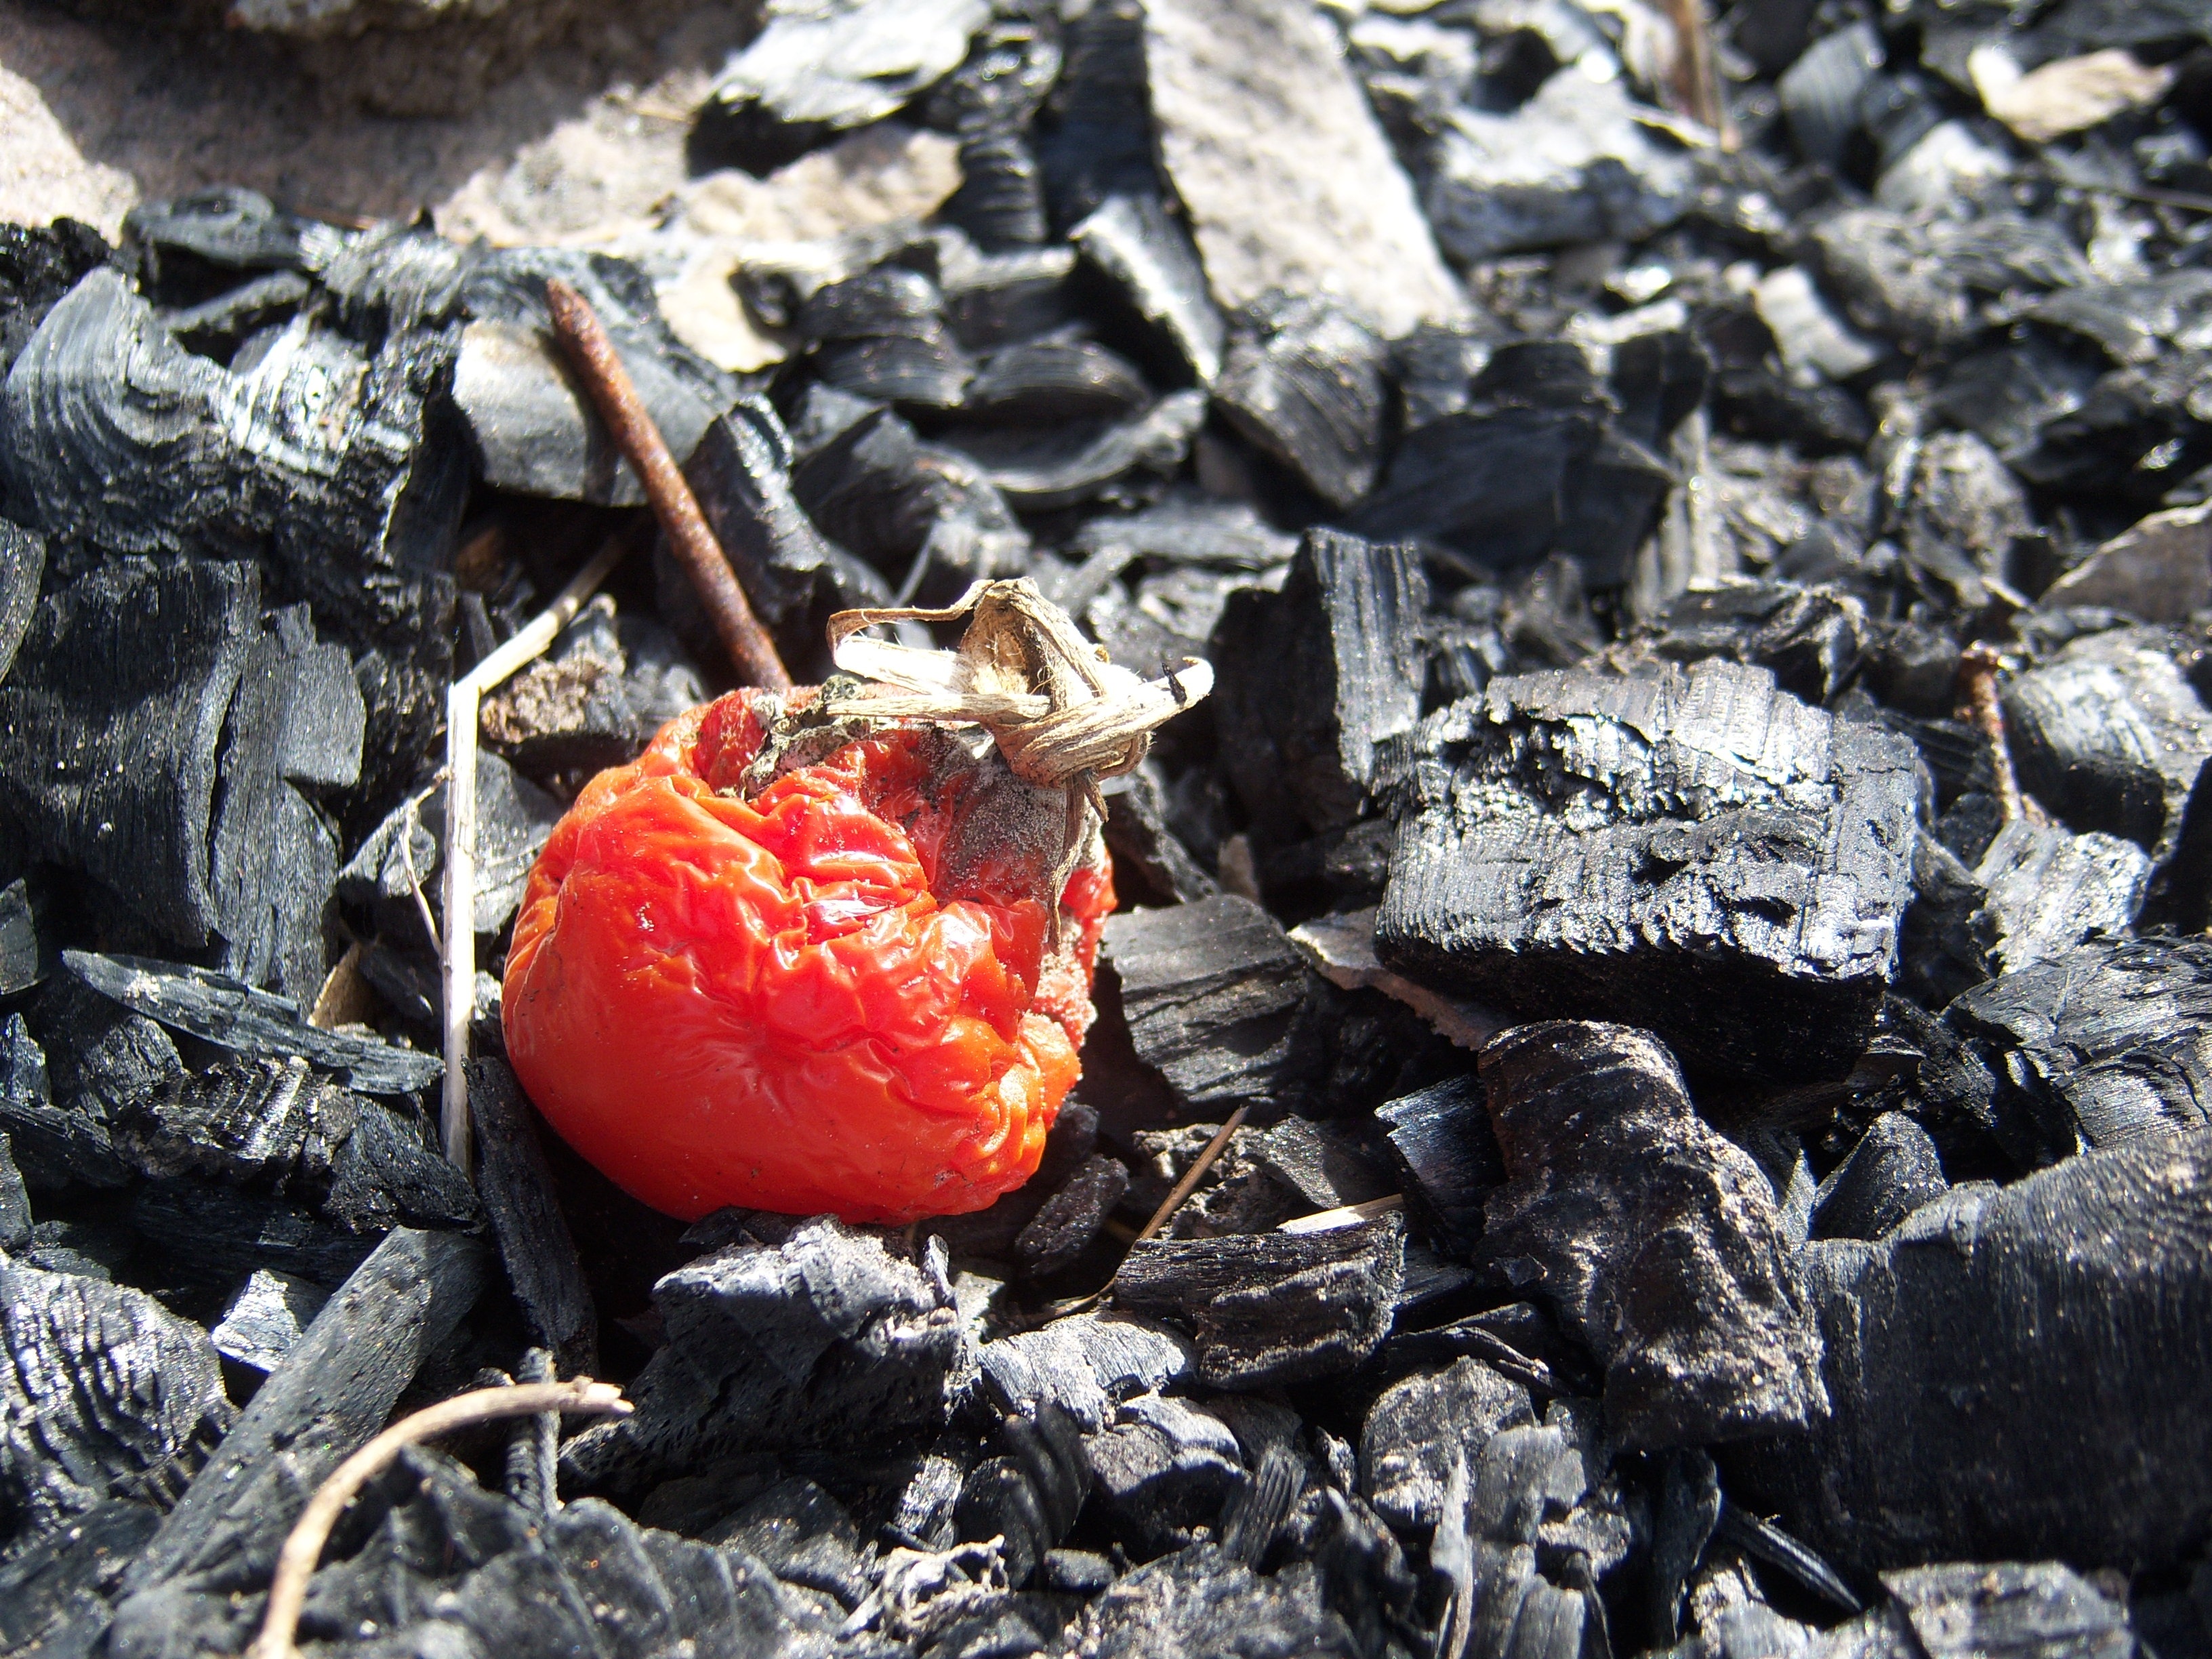
nature, plant, flower, dry, food, red, produce, vegetable, fire, soil, flora, fauna, tomato, bad, macro photography, decomposed vegetation, geological phenomenon